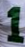
Number: 1